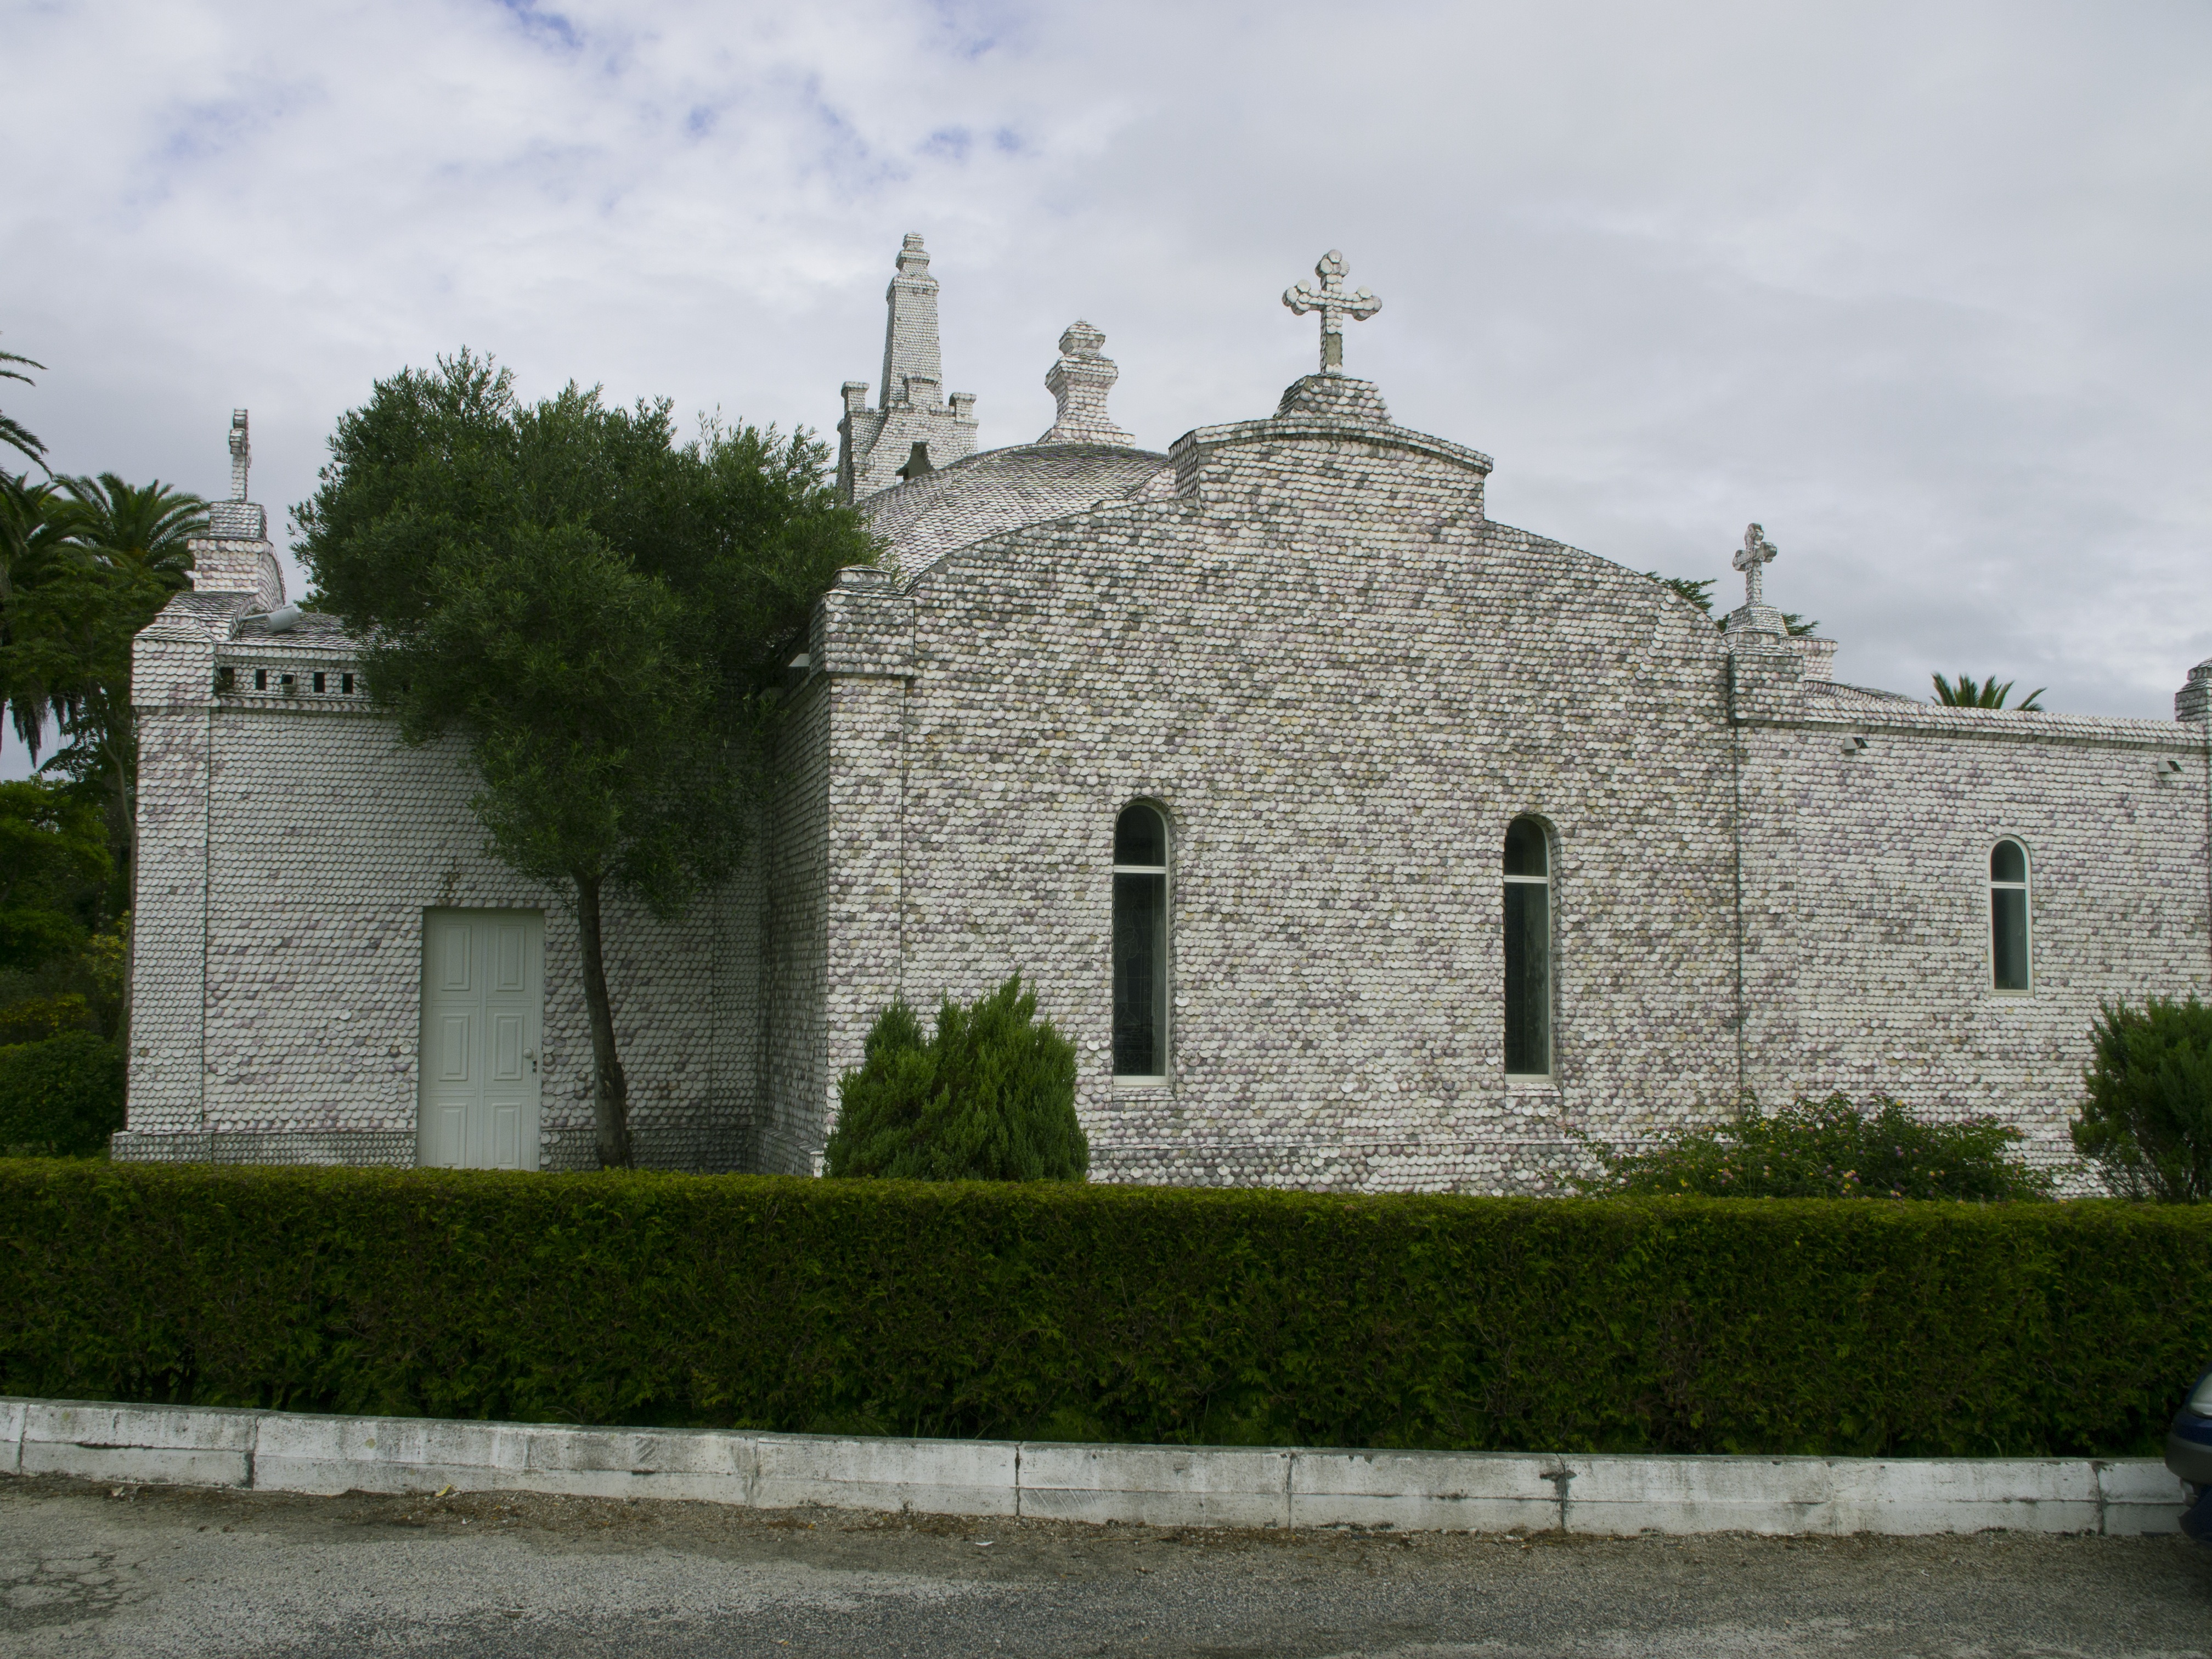
building, chateau, church, chapel, place of worship, monastery, pontevedra, abbey, estate, the toja island, spanish missions in california